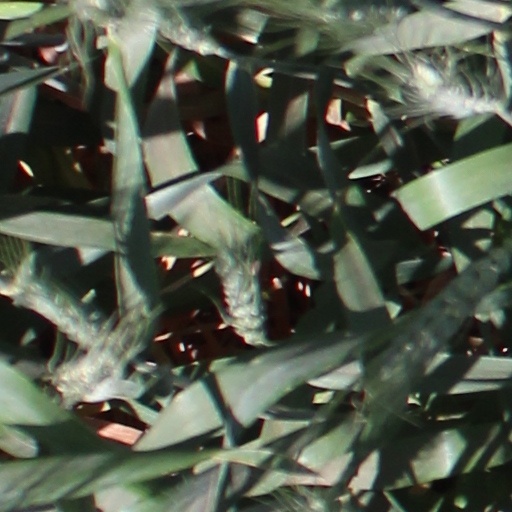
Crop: wheat